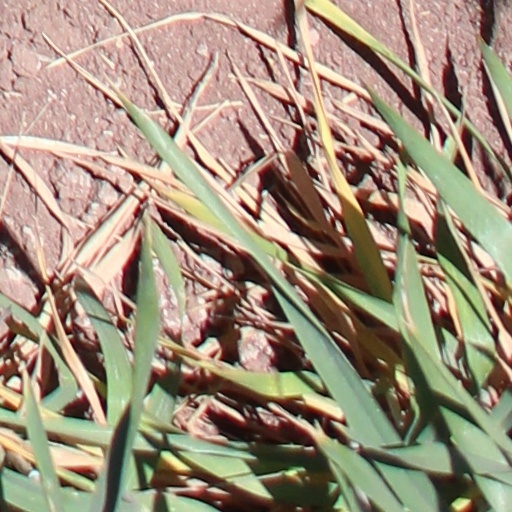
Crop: wheat